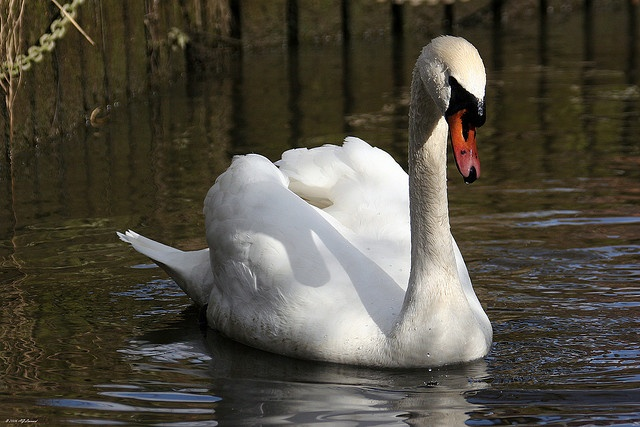
a trumpet swan taking a swim in the water
A swan floating smoothly on the water in the middle of the day
A swan swimming alone in very dark water.
The great white swan is drifting along in the water.
A swan swimming on a lake next to a fence.